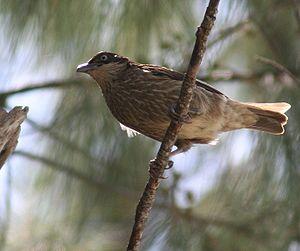
Le genre Aplonis comprend des espèces d'oiseaux appartenant à la famille des Sturnidae.
La Stourme de Polynésie est une espèce de Passereau de la famille des Sturnidae.
La liste ci-dessous recense les oiseaux observés à Niue.